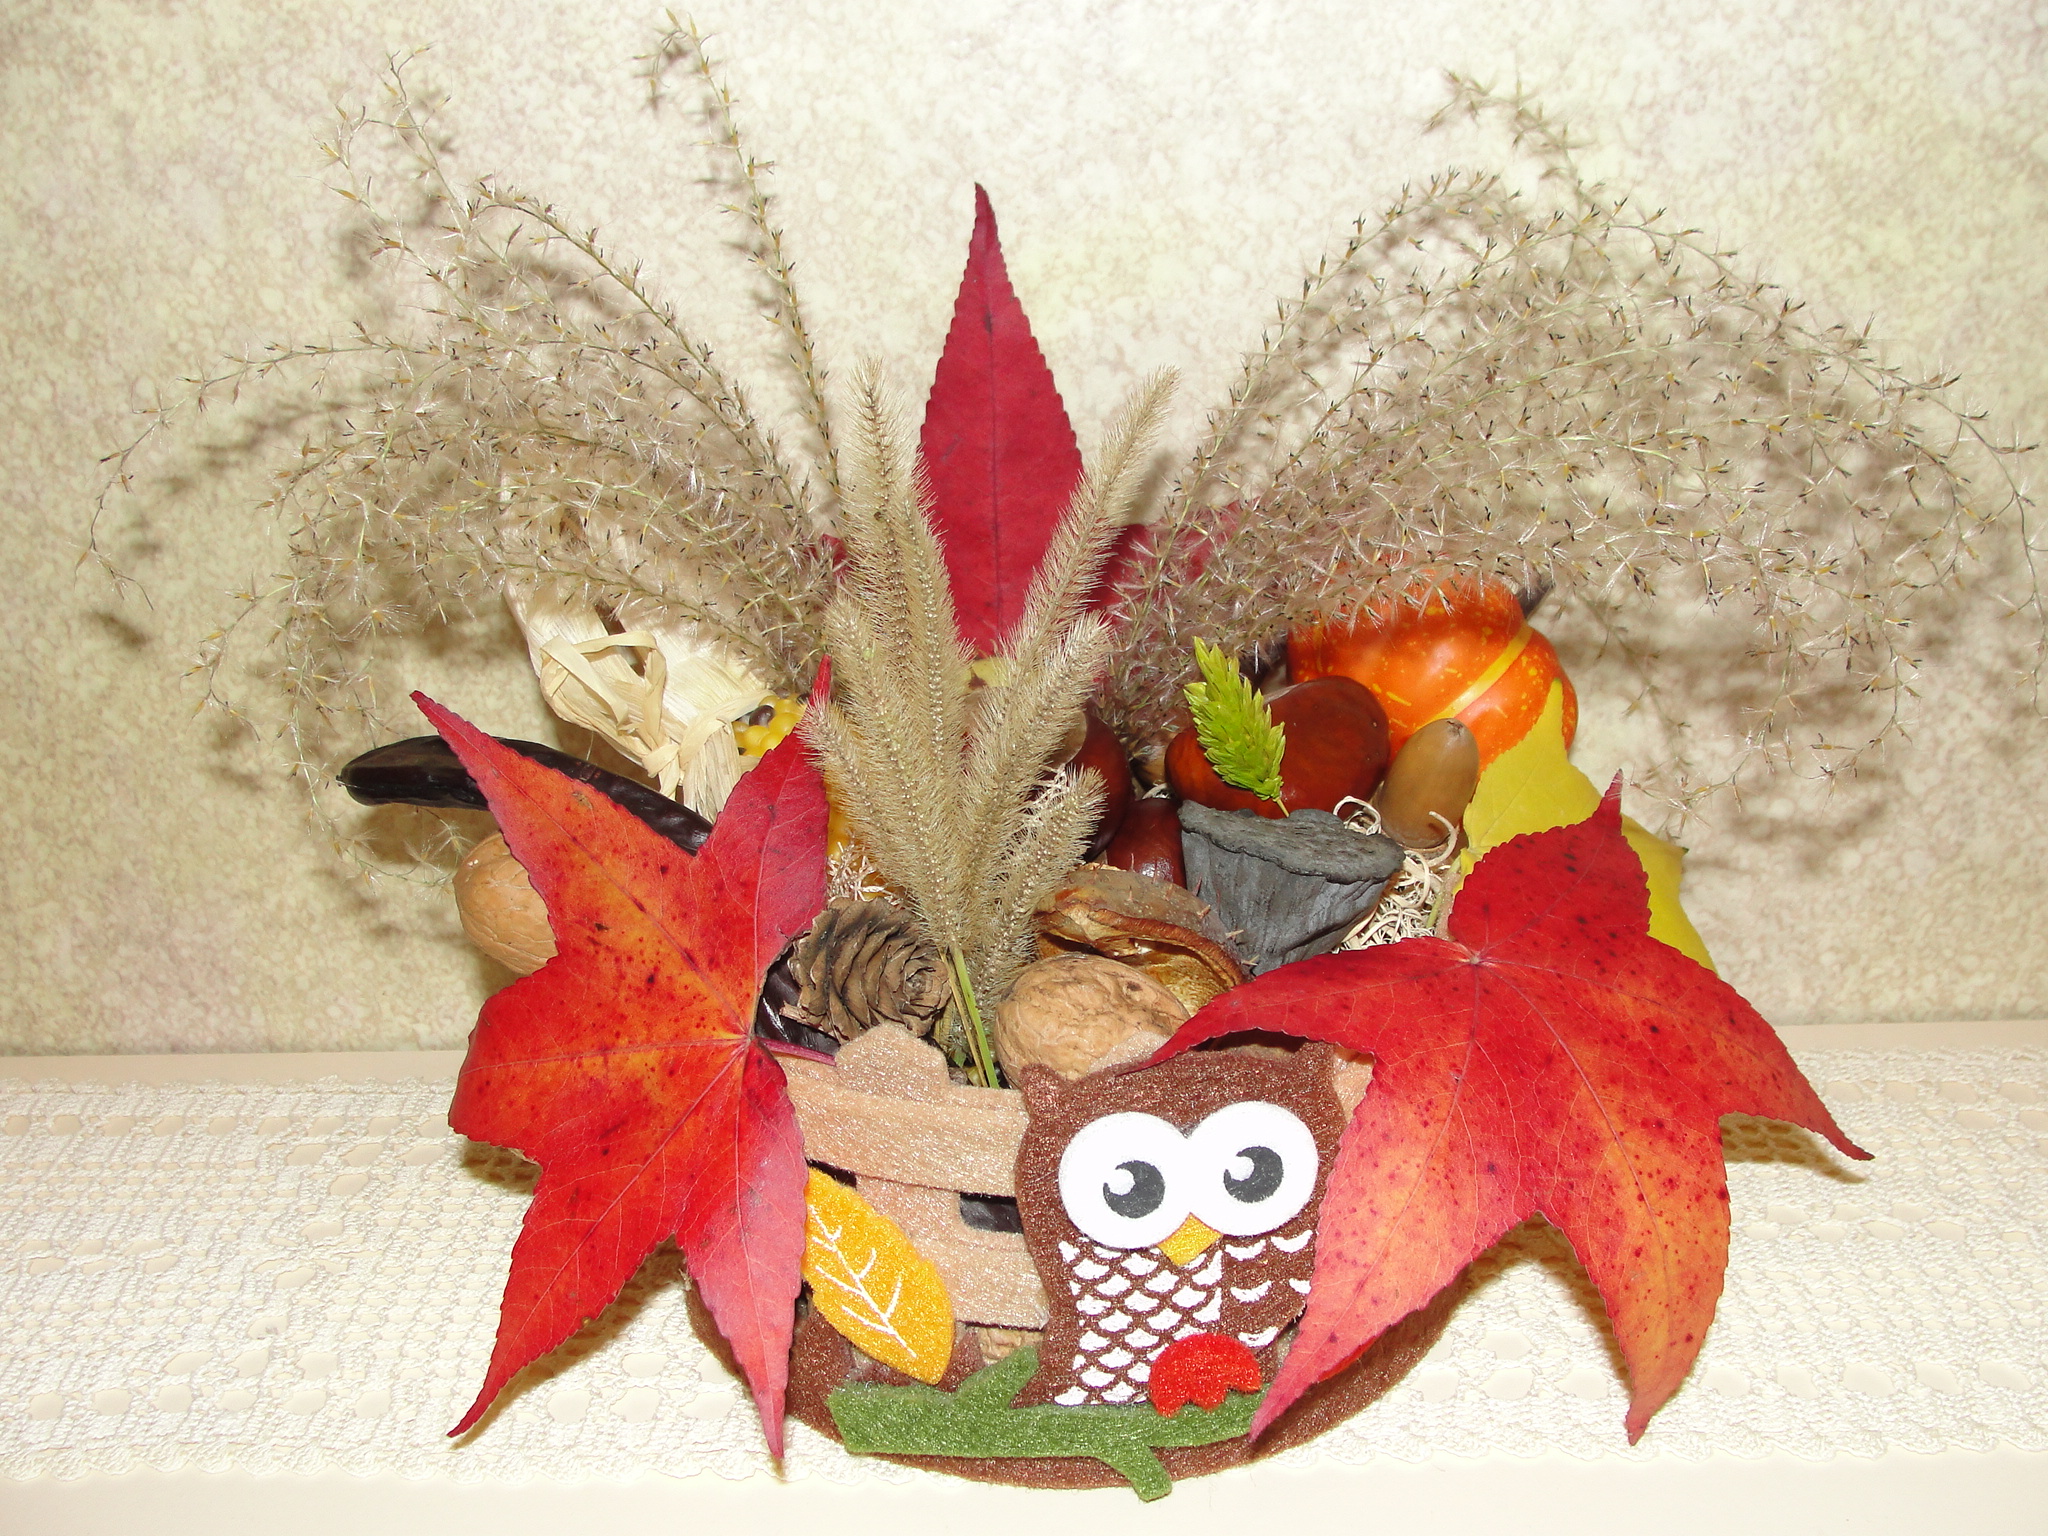
autumn, leaf, flower, plant, art